The Boat Races 2015

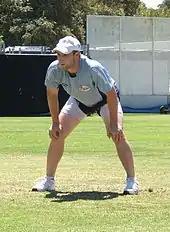
Cambridge's trial boats were named "63" and "Not Out" to commemorate Phillip Hughes' final unfinished innings.

Cambridge's senior men's trial boats were called "63" and "Not Out" in honour of the Australian Test cricketer Phillip Hughes who had died earlier in the year after being struck in the neck by a bouncer during a domestic match. "Not Out" made the better start but lost their canvas-length lead by Barn Elms, and the crews passed the Mile Post level. Shooting Hammersmith Bridge, "63" were half a length down, and a length-and-a-half down by Chiswick Steps. "Not Out" held a two-length lead by the time the crews passed under Barnes Bridge which they extended to two-and-three-quarters by the finishing post. Dodd described the race as "epic", while senior coach Trapmore expressed his contentment with the trial suggesting "it is an invaluable exercise."